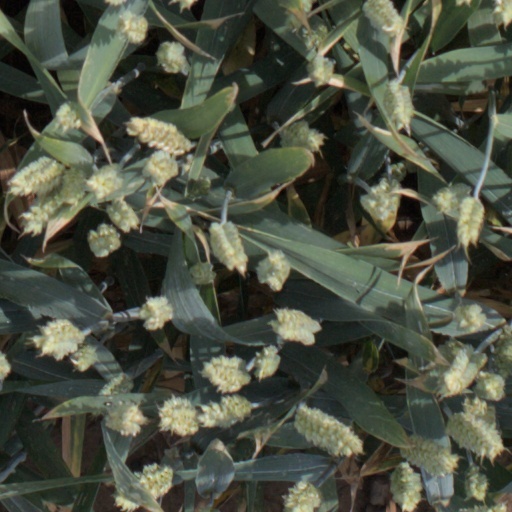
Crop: wheat